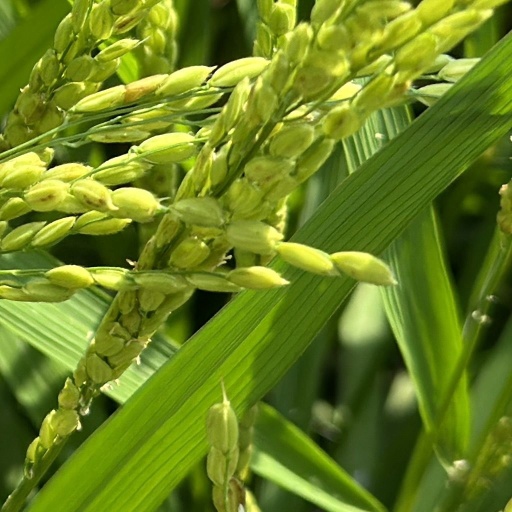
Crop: rice